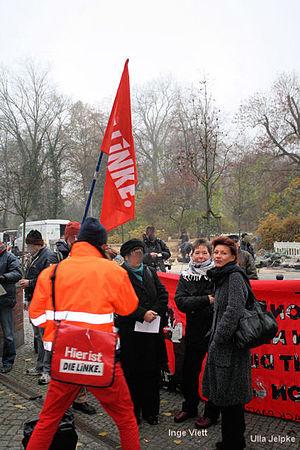
Inge Viett, née le 12 janvier 1944 à Stemwarde près de Hambourg, est une criminelle et terroriste, activiste allemande, membre de la deuxième génération de la Fraction armée rouge.